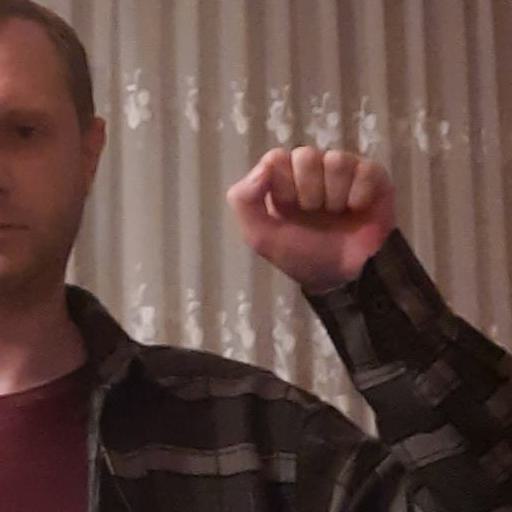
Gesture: fist